Paul Worrilow

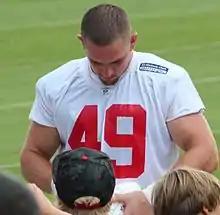
Worrilow with the Falcons in 2013

Worrilow was signed as a free agent after the 2013 NFL draft by the Atlanta Falcons eventually making the final 53-man roster for the 2013 season. After spending a few weeks as the team's backup middle linebacker, Worrilow moved into the starting strongside linebacker position. On a November 3, 2013, loss against the Carolina Panthers, Worrilow recorded a career-high 19 tackles, tying his previous week's performance and a franchise record for most tackles in a game since 1994.